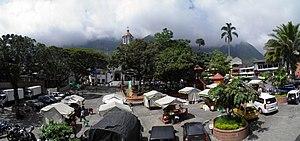
Támesis est une municipalité située dans le département d'Antioquia, en Colombie.